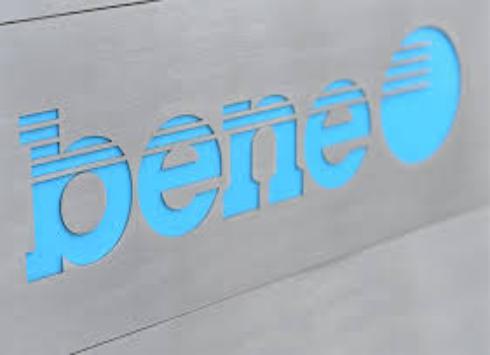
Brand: benuron
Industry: Medical